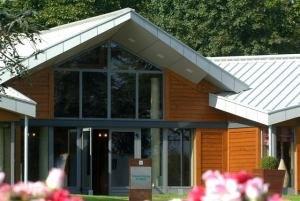
Crématorium de Metz
La première fonction d'un crématorium est d'incinérer une partie des défunts.